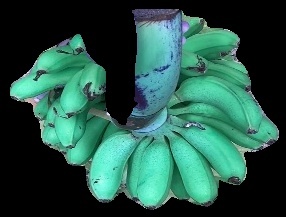
Variety: rasbale
Grade: grade1